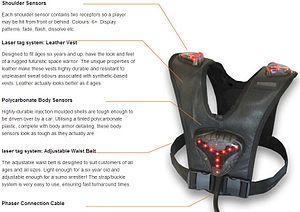
Un jeu laser aussi connu sous le nom de marque Laser Force ou Laser game sous l'appellation générique Laser tag est une activité physique où les participants, revêtus de combinaisons à capteurs, se tirent dessus avec des « pistolets laser ». Il a été implanté en France à Grenoble.